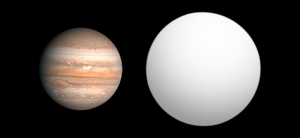
HD 209458 b, également appelée Osiris de façon informelle, est une planète, la seule connue à ce jour en orbite autour de l'étoile HD 209458, située à 154 années-lumière du Soleil, dans la constellation de Pégase.